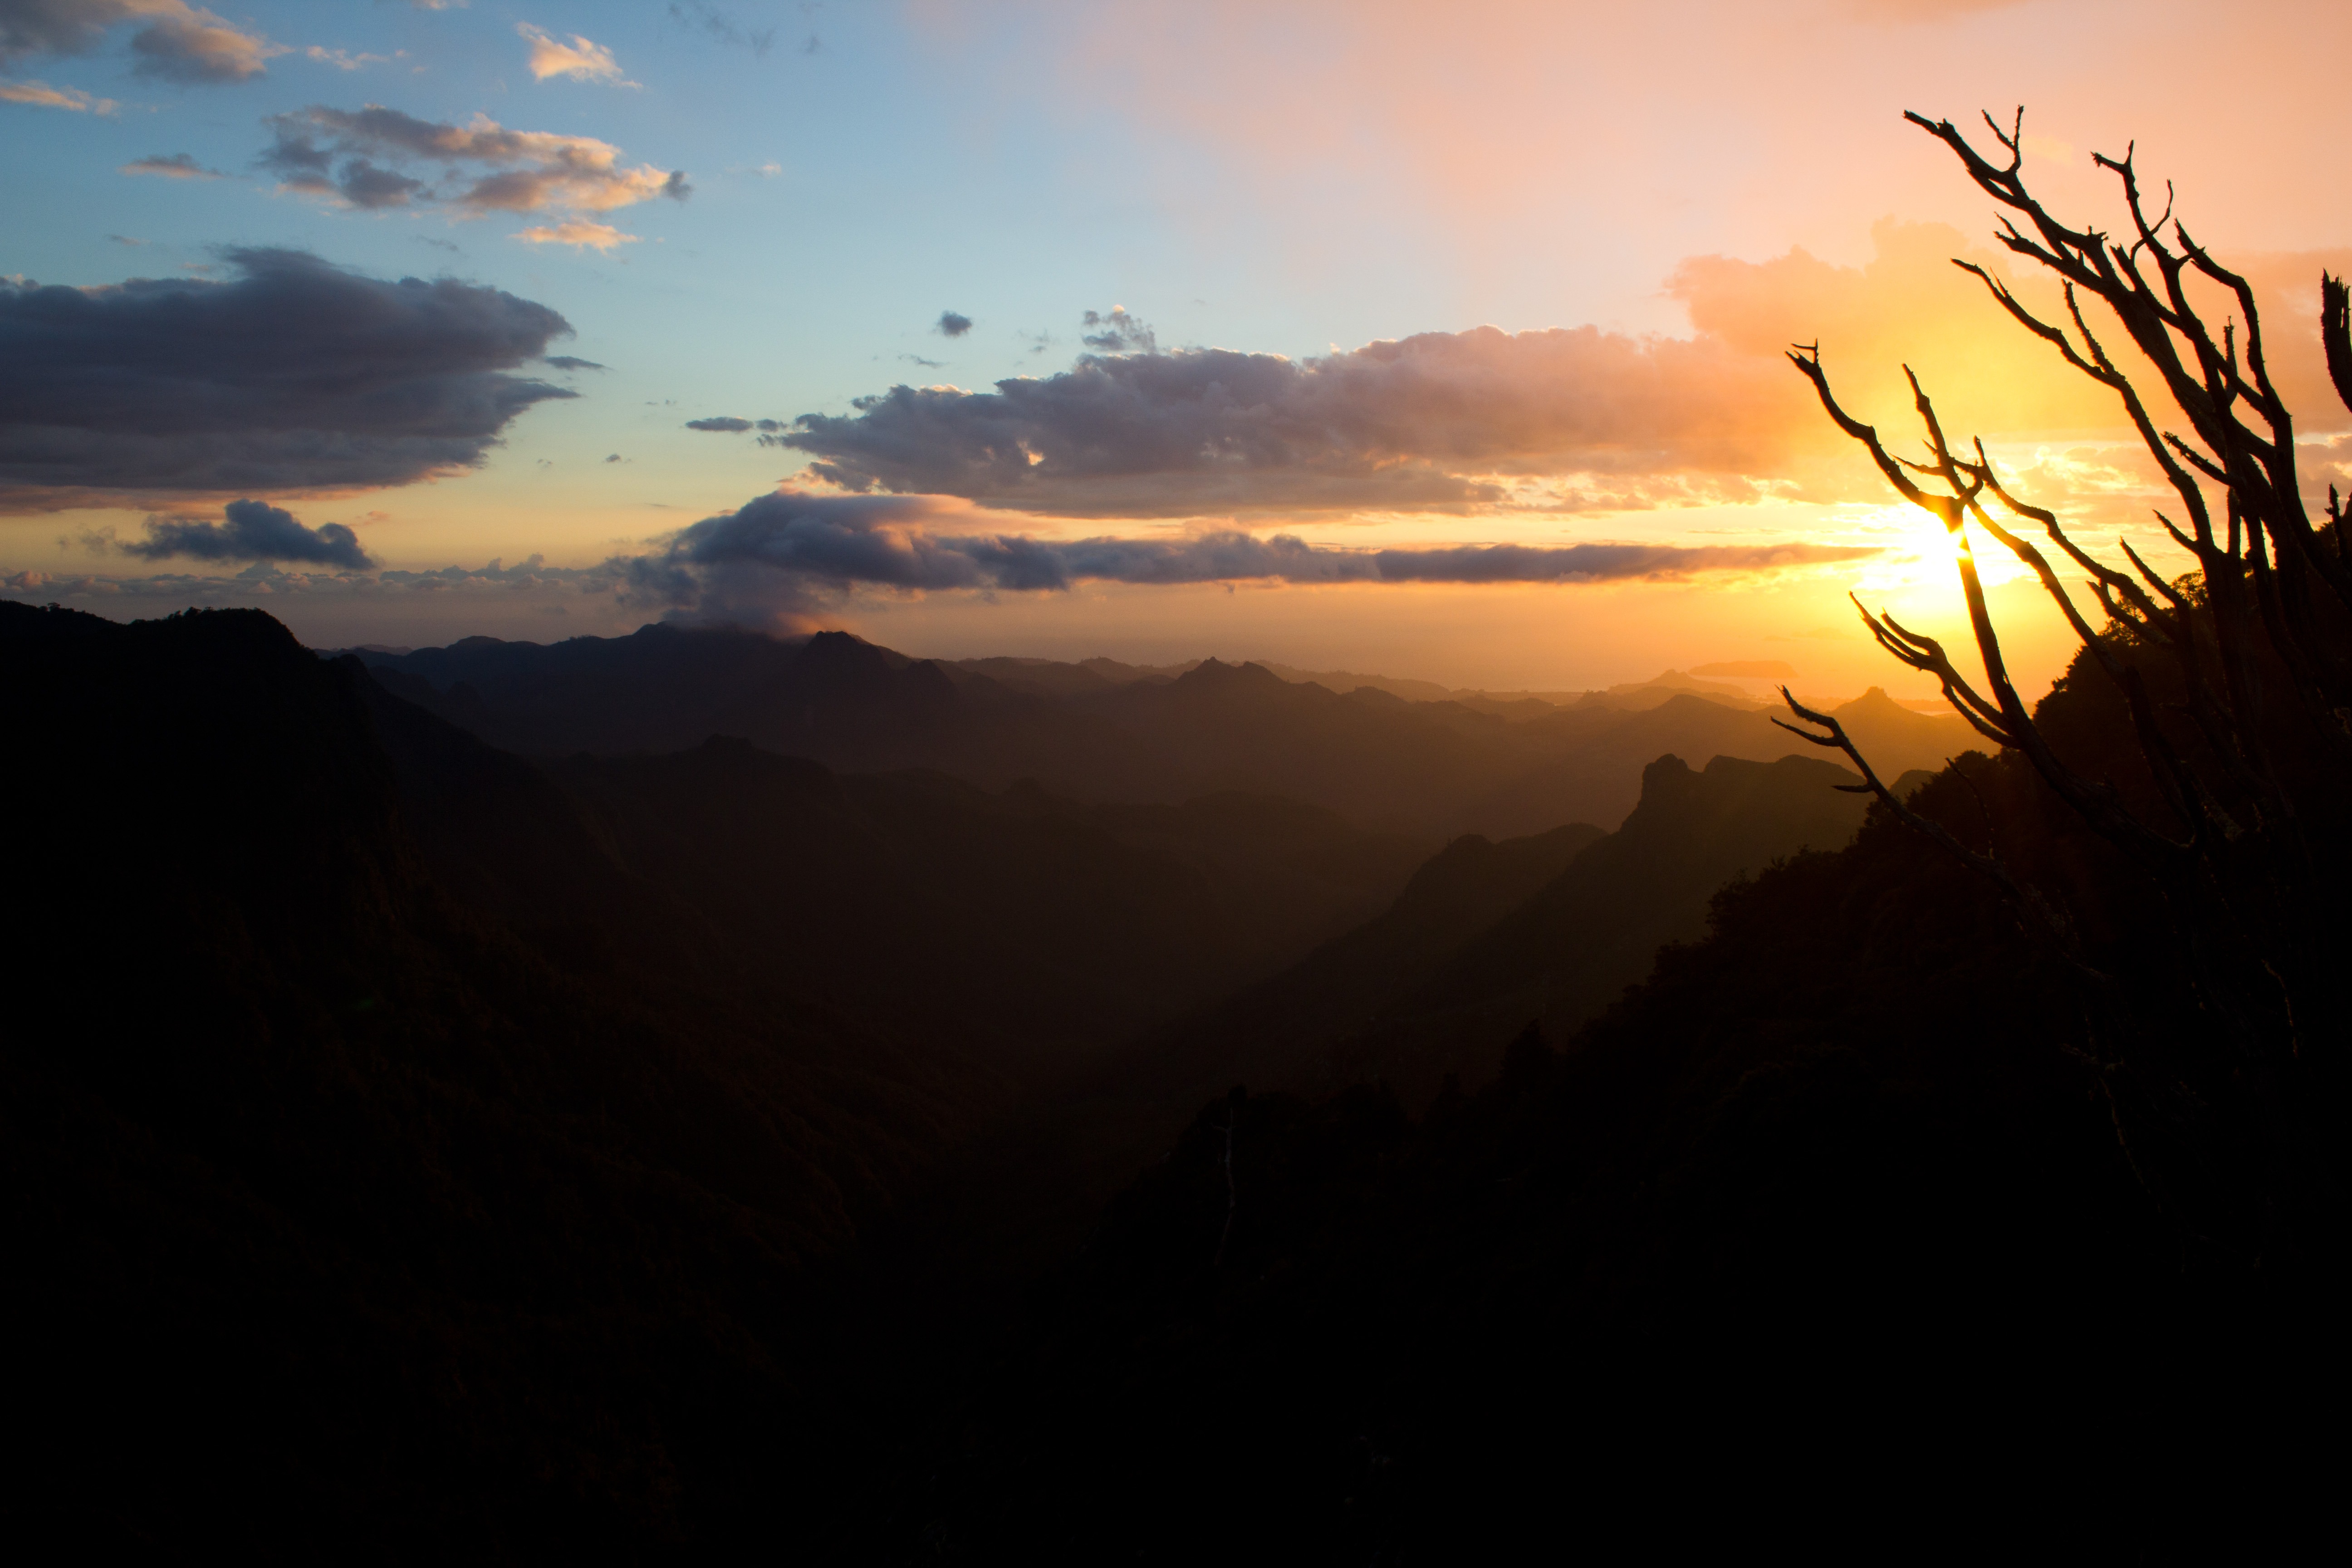
landscape, nature, forest, rock, horizon, mountain, cloud, sky, sun, sunrise, sunset, mist, hiking, sunlight, morning, hill, dawn, atmosphere, dark, dusk, evening, orange, jungle, blue, national park, trees, woods, hills, clouds, trekking, mountains, vista, wide angle, afterglow, atmospheric phenomenon, mountainous landforms, tramping